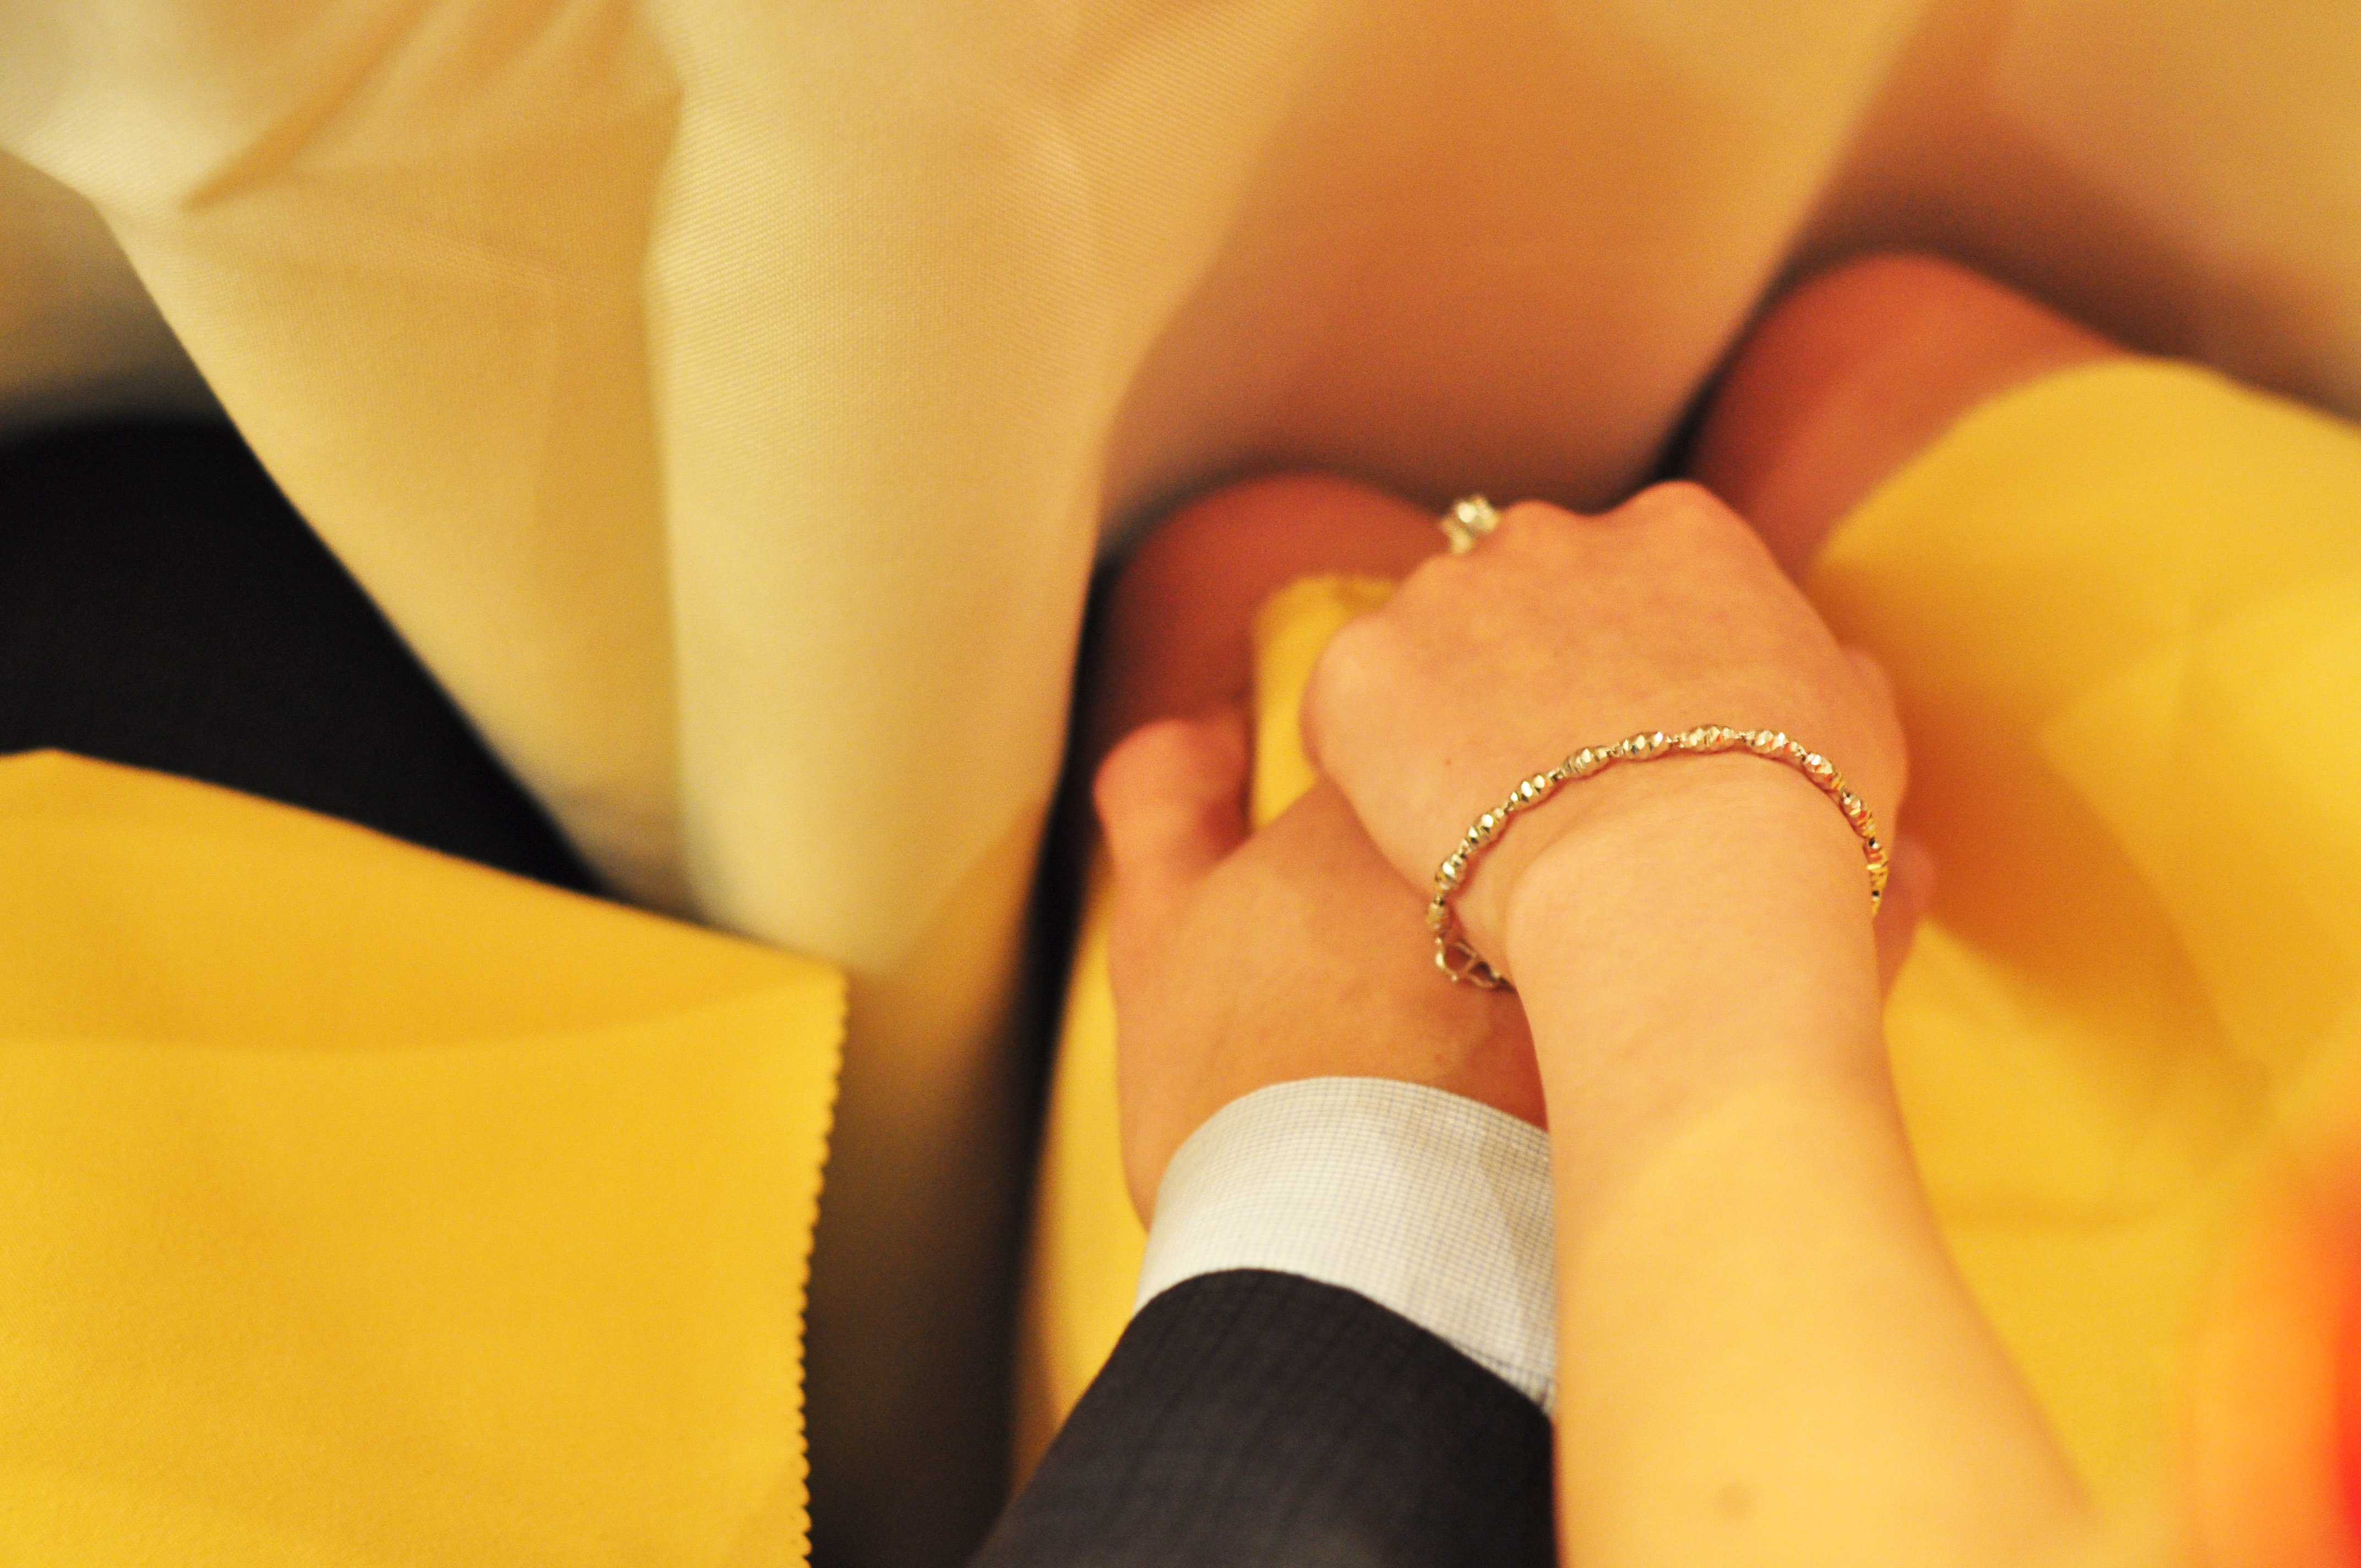
hand, photography, flower, petal, leg, love, finger, commitment, yellow, arm, mouth, close up, human body, hands, skin, beauty, organ, emotion, interaction, sense